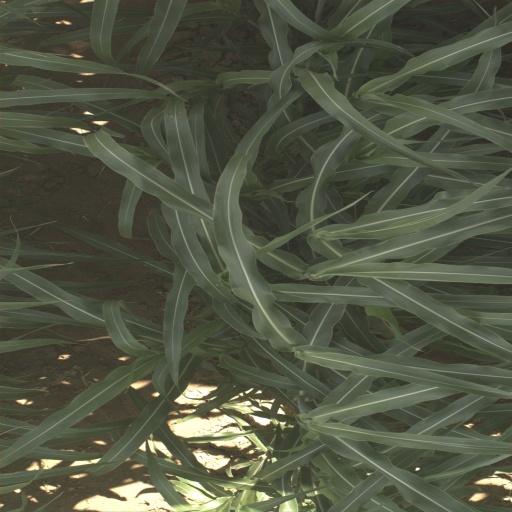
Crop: sorghum